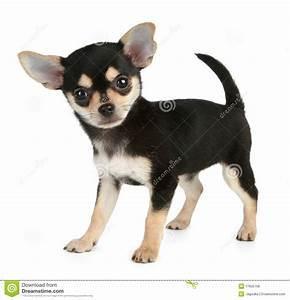
dog